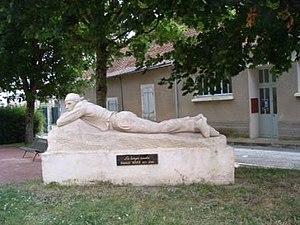
Ernest Nivet (1871-1948), Le Berger couché à Levroux (France).
Levroux est une commune nouvelle située dans le département de l'Indre, en région Centre-Val de Loire créée le 1ᵉʳ janvier 2016.
Ernest Nivet est un sculpteur français né à Levroux le 7 octobre 1871 et mort à Châteauroux le 5 février 1948.